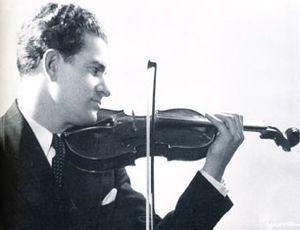
Arthur Leblanc (1906-1985), violoniste acadien.
L'histoire de l'art en Acadie s'échelonne sur plus de quatre siècles. Les premiers textes littéraires d'Amérique du Nord sont produits par Marc Lescarbot en Acadie en 1606. La situation socio-économique et ensuite le Grand Dérangement ont toutefois longtemps empêché les Acadiens de produire un grand nombre d'œuvres d'art. La tradition orale reste d'ailleurs forte jusque dans les années 1960, où la culture se diversifie.
Arthur LeBlanc est un violoniste et un professeur de musique canadien d'origine acadienne.